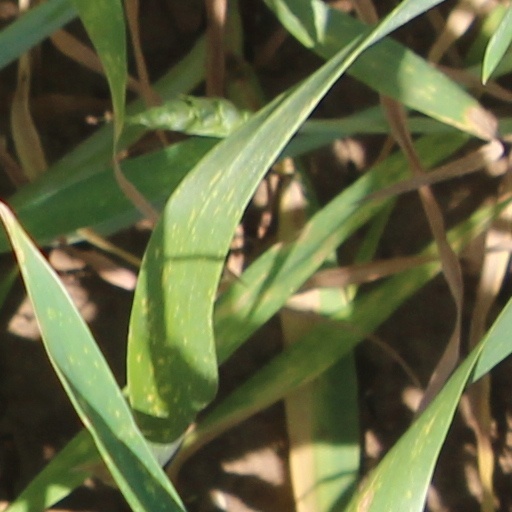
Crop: wheat